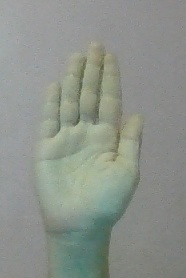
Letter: seen